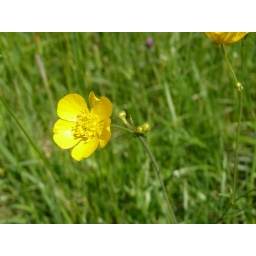
A beautiful yellow flower (Ranunculus acris) taken in macro mode